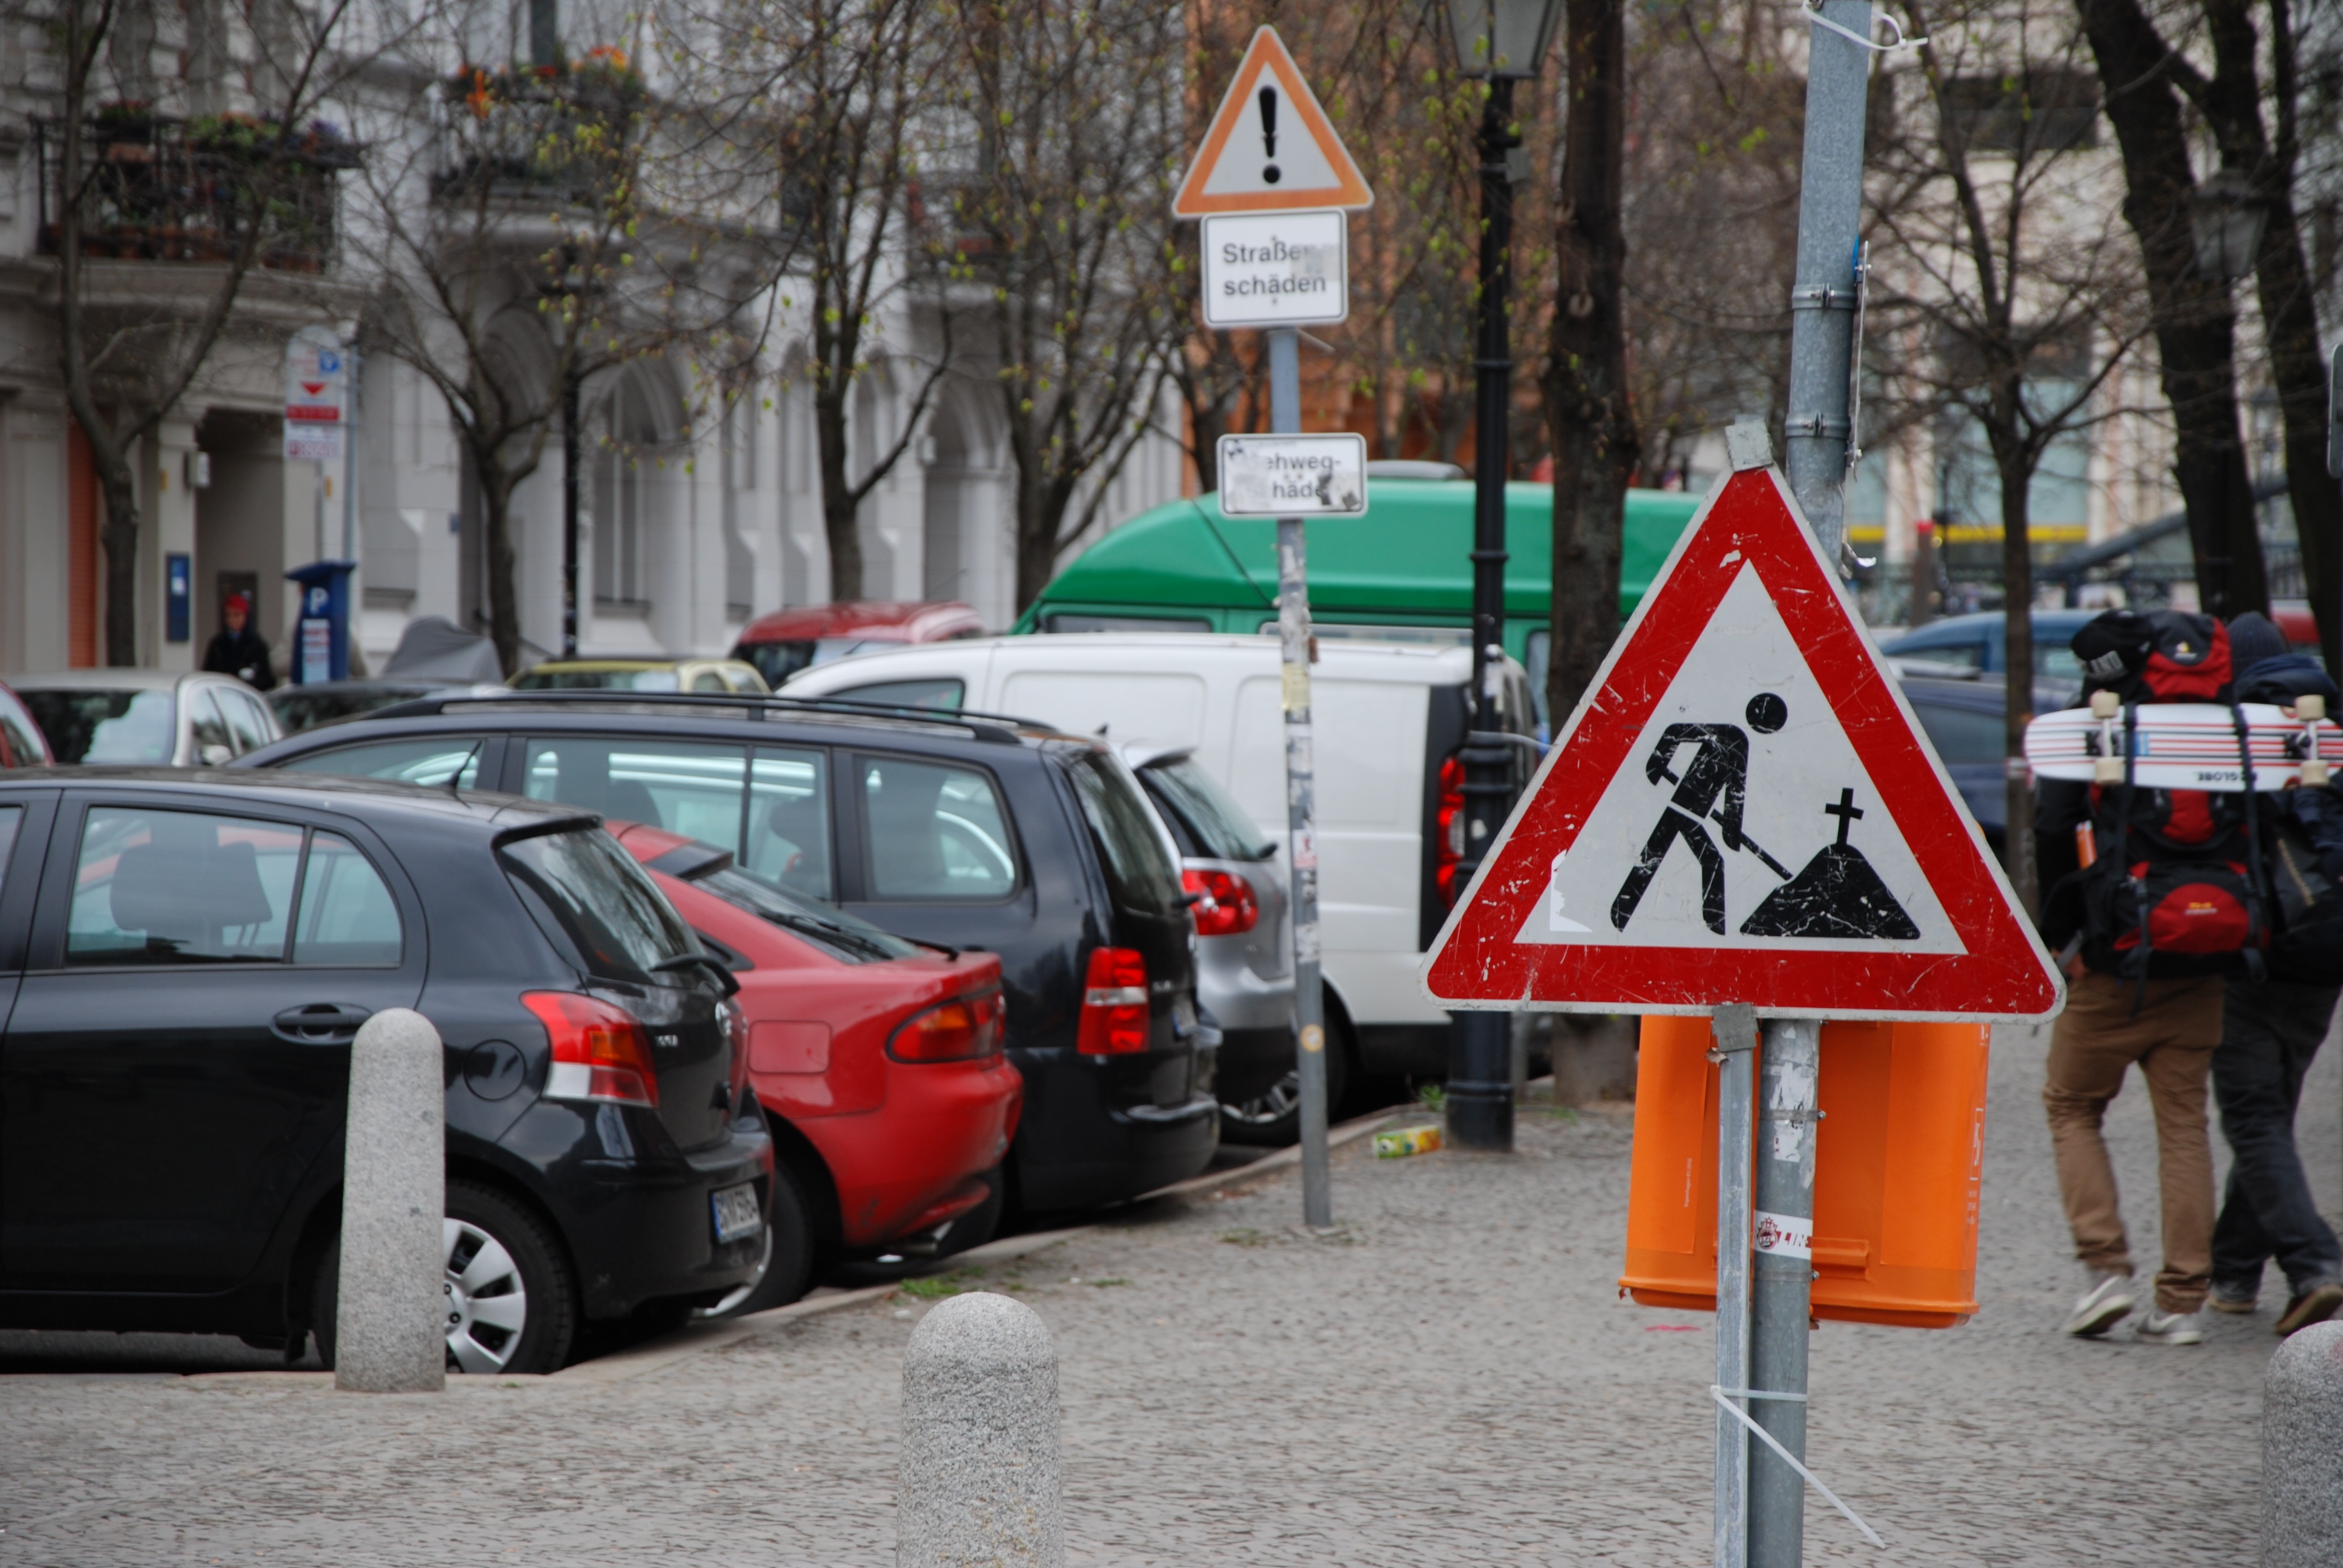
pedestrian, traffic, street sign, lane, street art, art, berlin